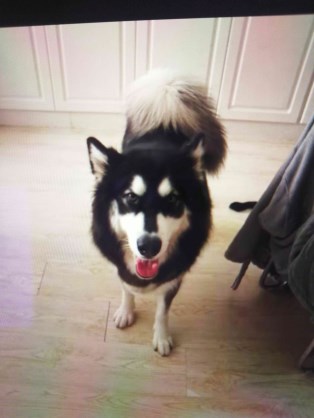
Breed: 1324-n000004-malamute